Forman Christian College

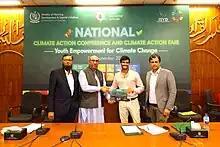
Sakhawat Ali - A Formanite received Best Green-Tech Award at 1st Climate Action Conference at Ministry of Planning from Chief SDGs Unit Mr. Ali Kemal

Forman Christian College University alumni and faculty buried a time capsule in 2014 during their 11th Alumni Association Reunion, marking the university's 150th year. The capsule, containing items like publications, mugs, and personal notes, was sealed in a glass cube and buried in a lined pit next to Sinclair Hall's fountain. It will be opened in fifty years.